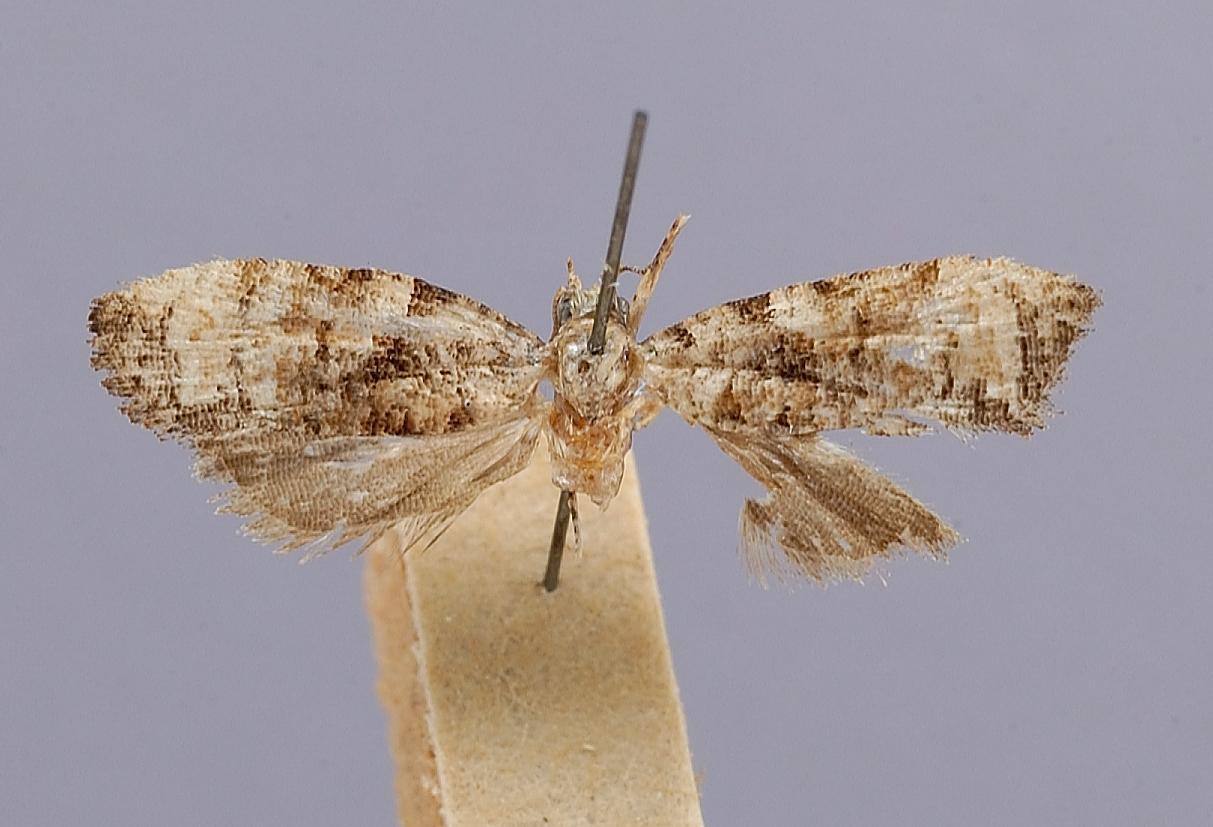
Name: Histurodes costaricana
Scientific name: Histurodes costaricana Razowski, 1984
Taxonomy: Animalia, Arthropoda, Insecta, Lepidoptera, Tortricidae
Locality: San Pedro de Montes de Oca, Costa Rica
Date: [Not Stated]